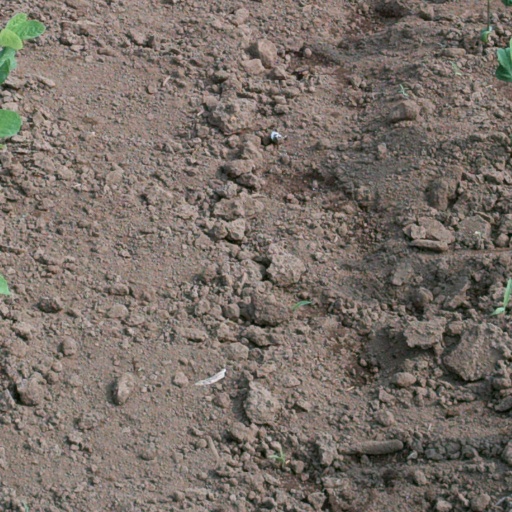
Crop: soybean